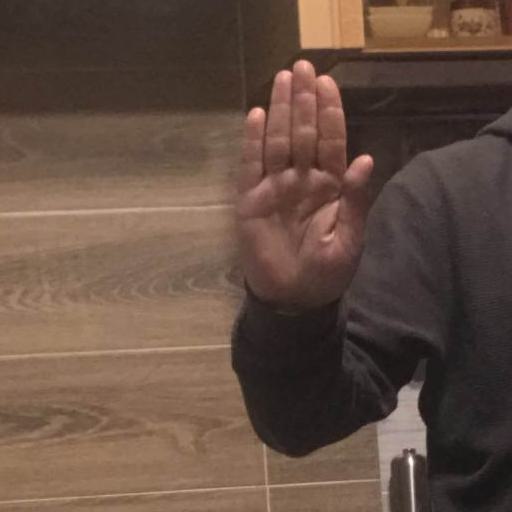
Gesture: stop